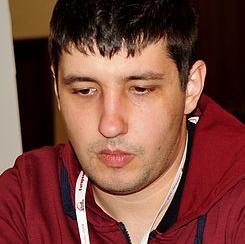
Age: 28